Western Suburbs Magpies

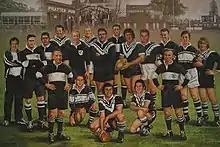
This painting of the Western Suburbs Magpies Team of the Century hangs in Wests Ashfield Leagues Club.

The following Western Suburbs Magpies players have represented their countries in international competition.